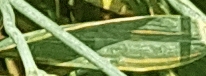
Label: Wheat___Yellow_Rust